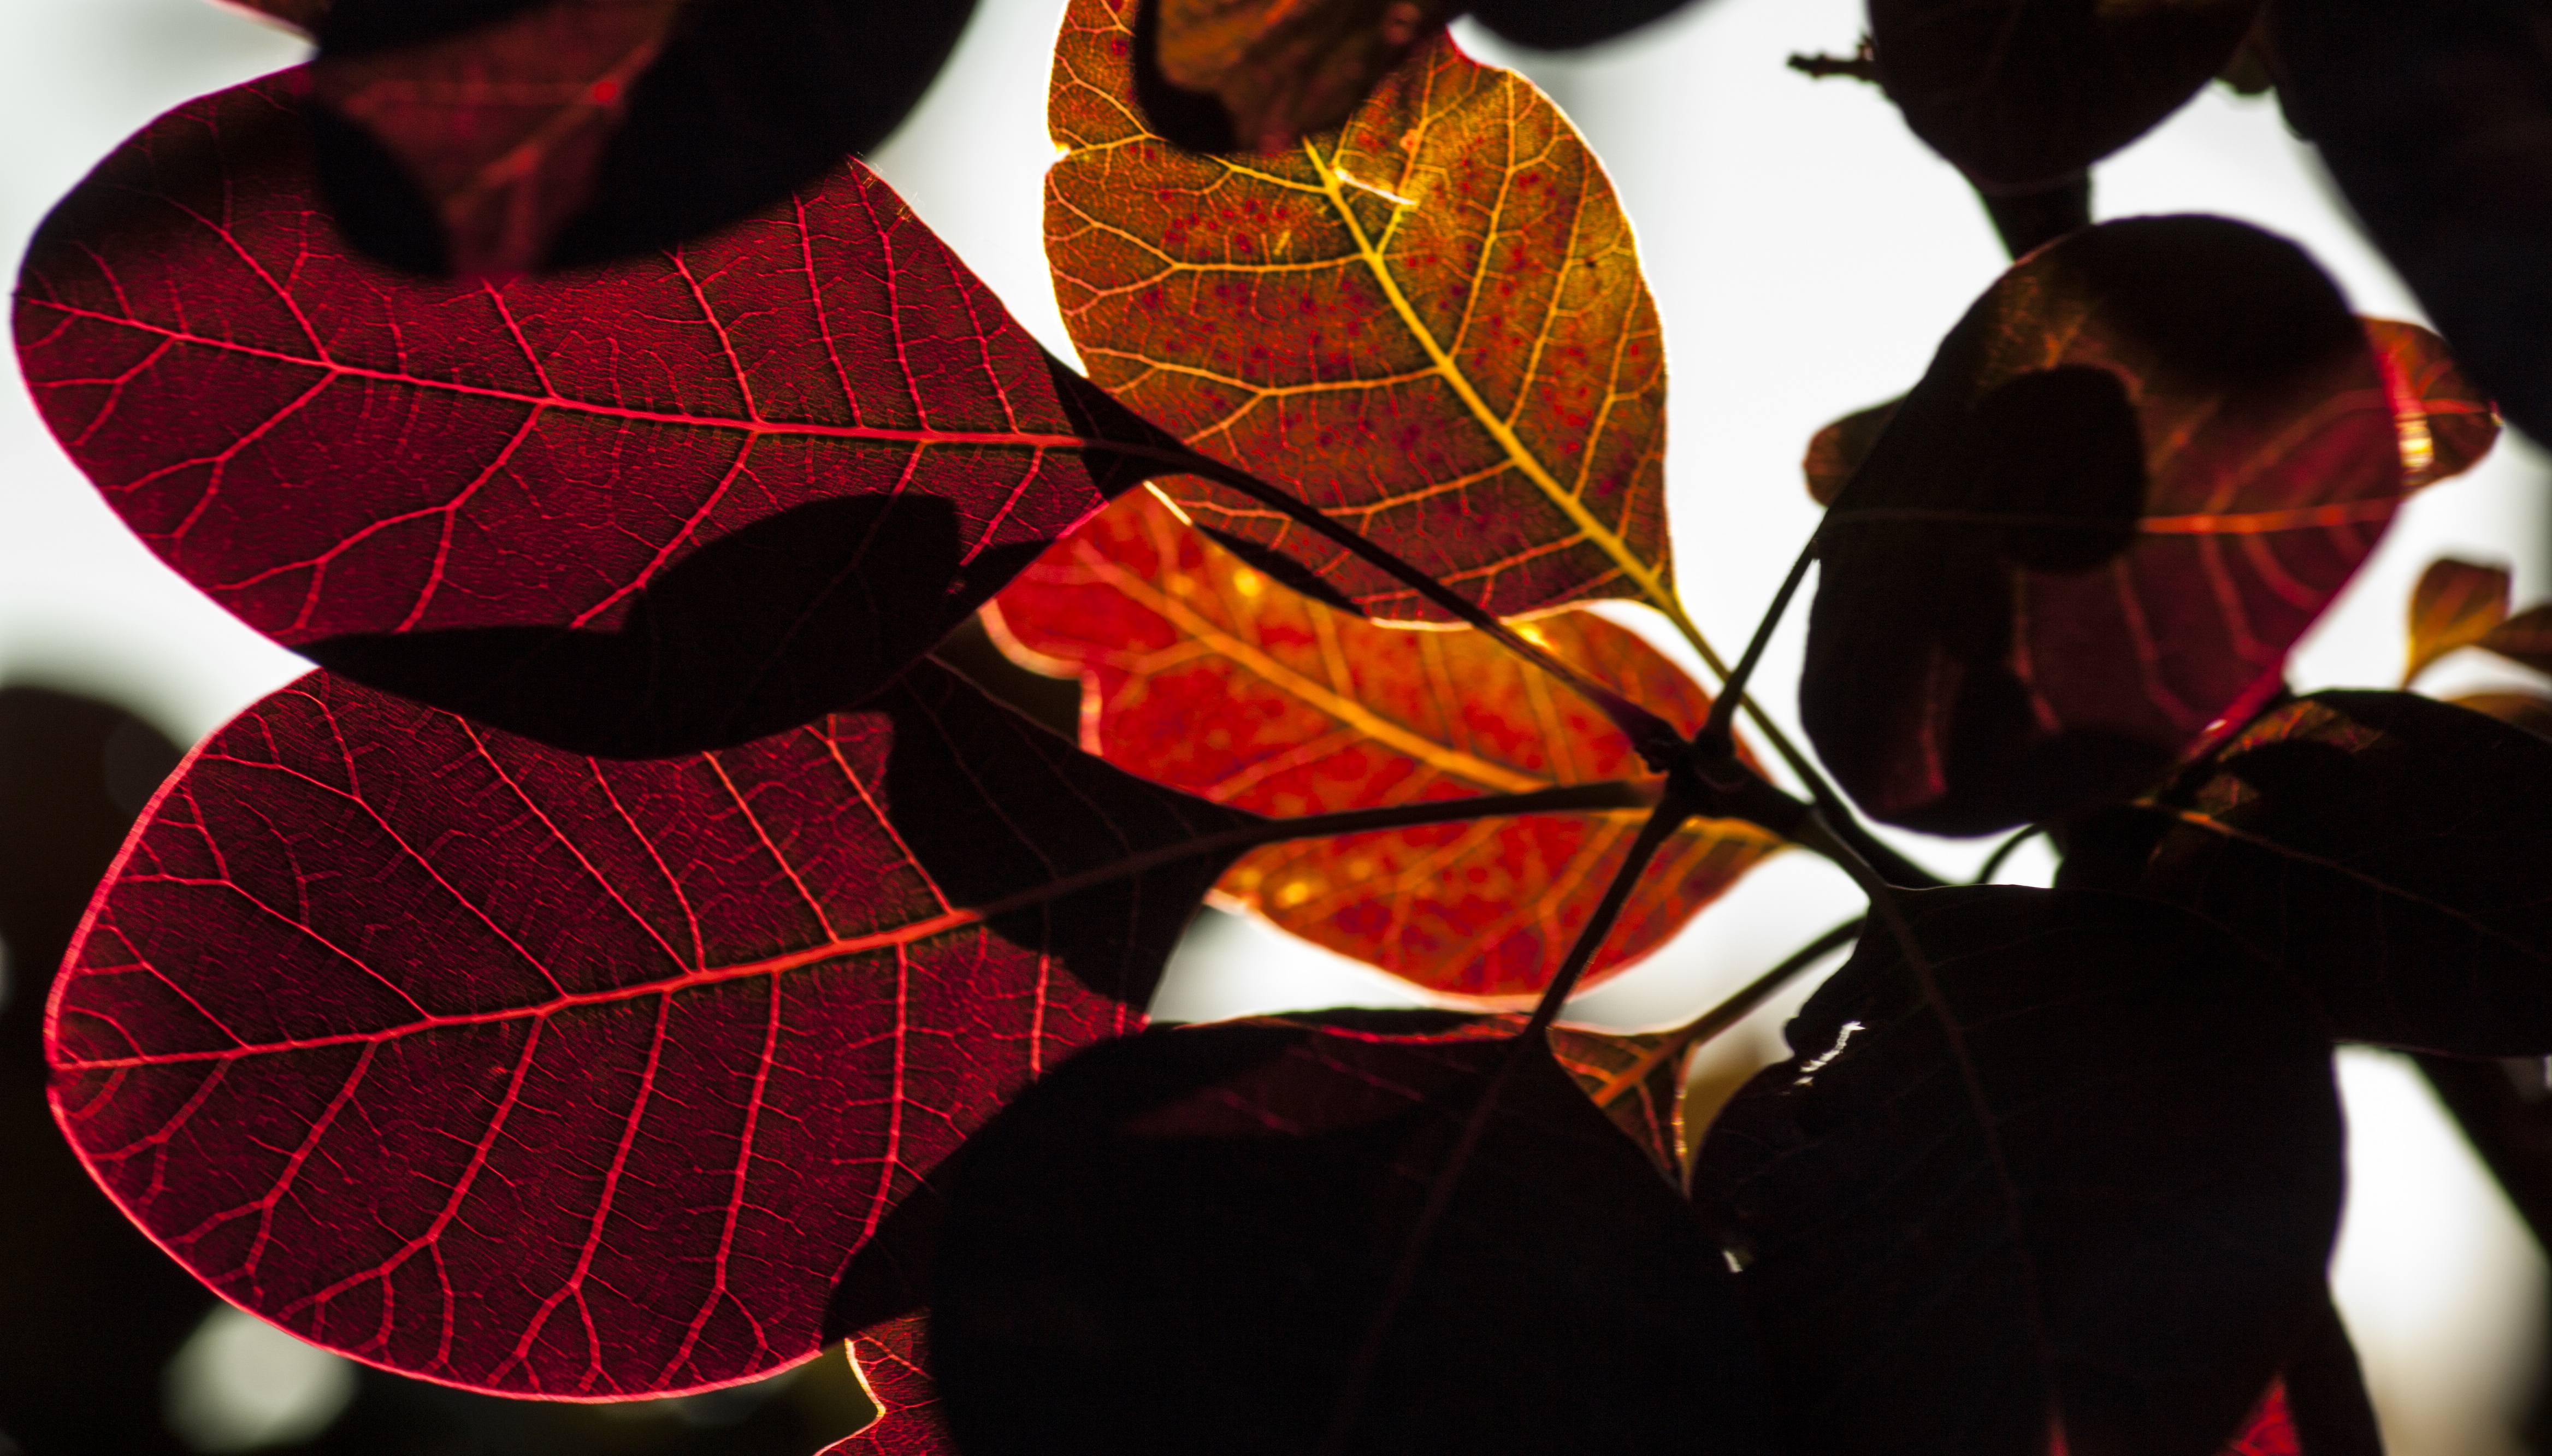
nature, forest, plant, leaf, flower, summer, bush, foliage, spring, red, color, autumn, garden, christmas, season, leaves, organ